Snowy owl

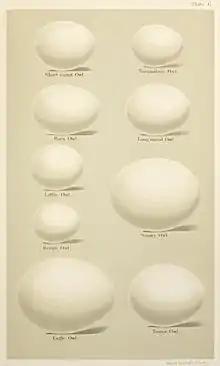
An illustration of 8 European owl species' eggs, with the snowy owl in the middle of the right row. Note the much larger egg of the Eurasian eagle-owl at bottom.

On the wintering grounds, mammals often predominate in the snowy owl's food inland doing so less in coastal areas. Overall wintering snowy owls eat more diverse foods they do whilst breeding, furthermore coastal wintering snowy owls had more diverse diets than inland ones. As in summer, moderately sized water birds such as teal, northern pintail ("Anas acuta") and numerous alcids and the like are often focused on when hunting birds. The diet in 62 pellets, amongst at least 75 prey items, from coastal Oregon showed the main foods as black rat ("Rattus rattus") (at an estimated 40%), red phalarope ("Phalaropus fulicarius") (31%) and bufflehead ("Bucephala albeola") (19%). Witnessed attacks were mostly upon buffleheads in Oregon.